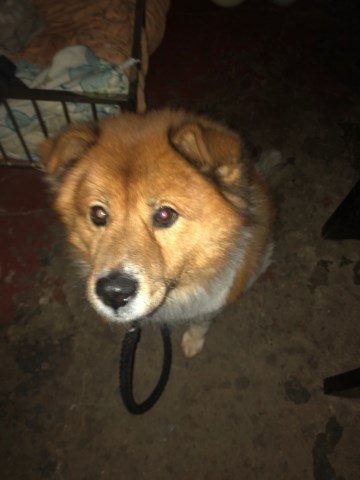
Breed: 2192-n000088-Samoyed